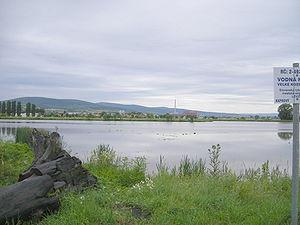
Tlmače est une ville de Slovaquie située dans la région de Nitra.
Veľké Kozmálovce est un village de Slovaquie situé dans la région de Nitra.